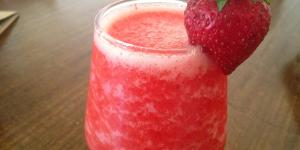
daiquiri de fresa